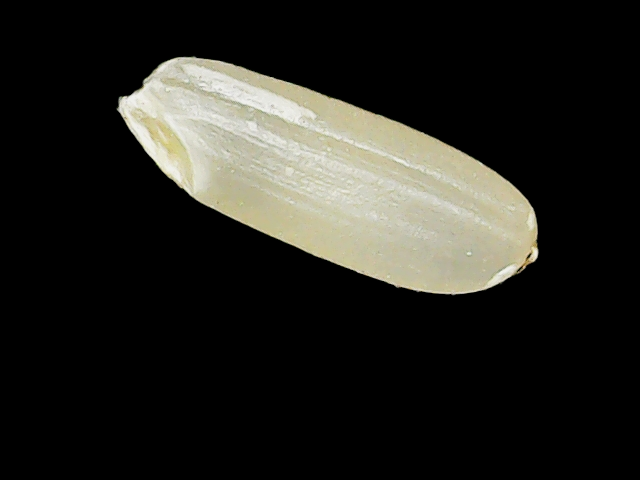
Rice variety: Binadhan17